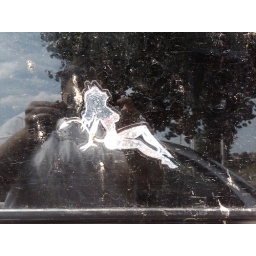
A naughty sticker on a dirty window on a truck in the EconoLodge parking lot in Jackson, Tennessee.